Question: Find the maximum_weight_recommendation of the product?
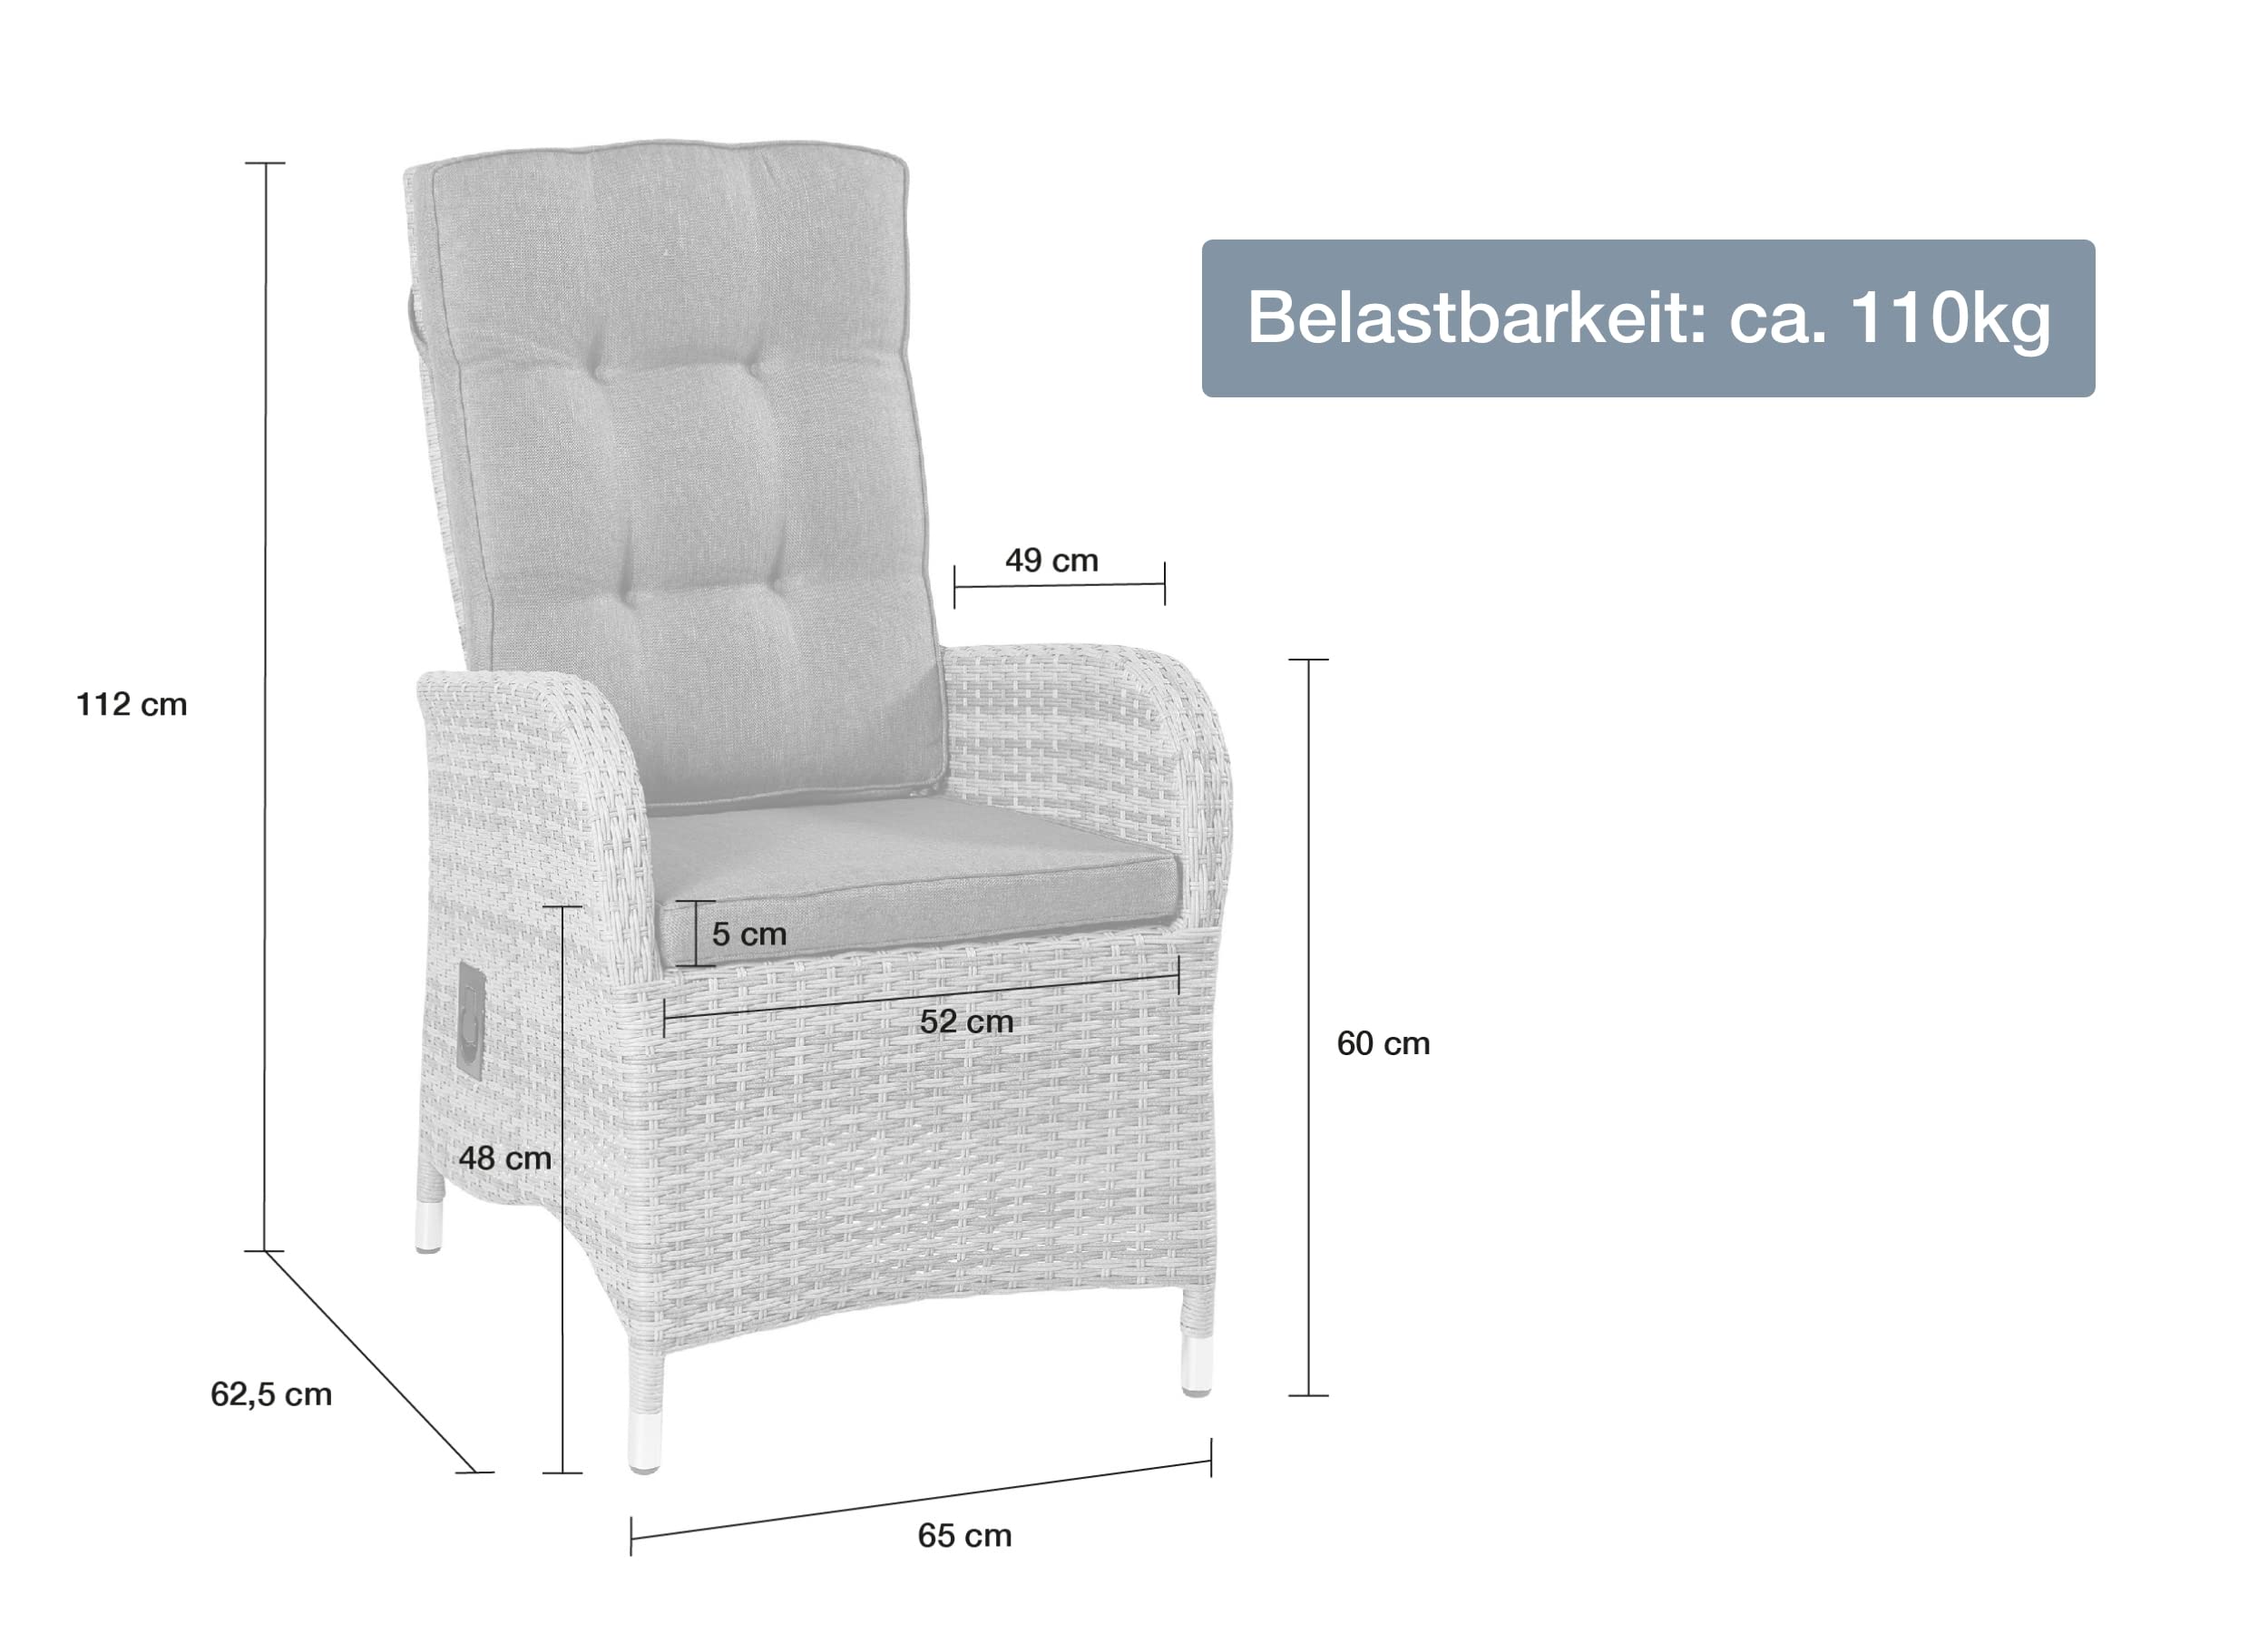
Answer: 110.0 kilogram